Solar eclipse

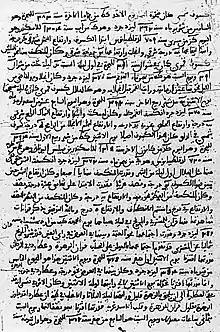
Records of the solar eclipses of 993 and 1004 as well as the lunar eclipses of 1001 and 1002 by Ibn Yunus of Cairo (c. 1005).

Looking directly at the photosphere of the Sun (the bright disk of the Sun itself), even for just a few seconds, can cause permanent damage to the retina of the eye, because of the intense visible and invisible radiation that the photosphere emits. This damage can result in impairment of vision, up to and including blindness. The retina has no sensitivity to pain, and the effects of retinal damage may not appear for hours, so there is no warning that injury is occurring.